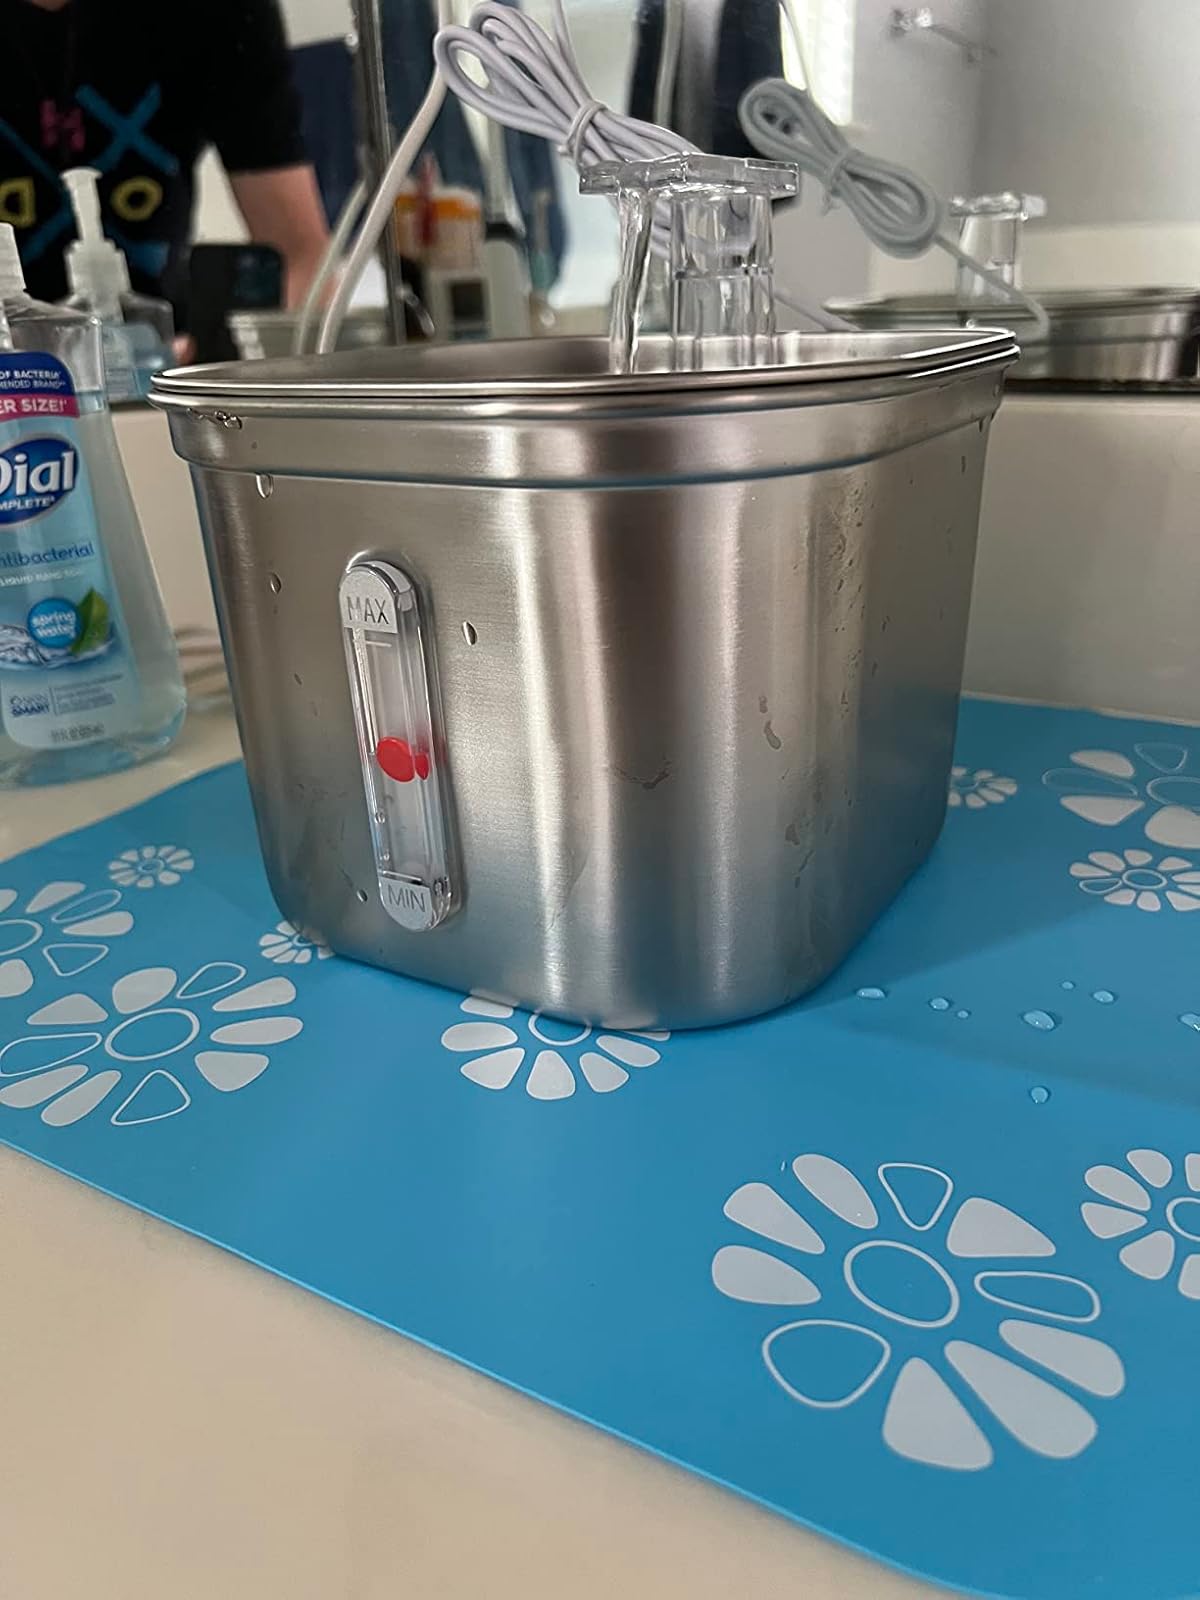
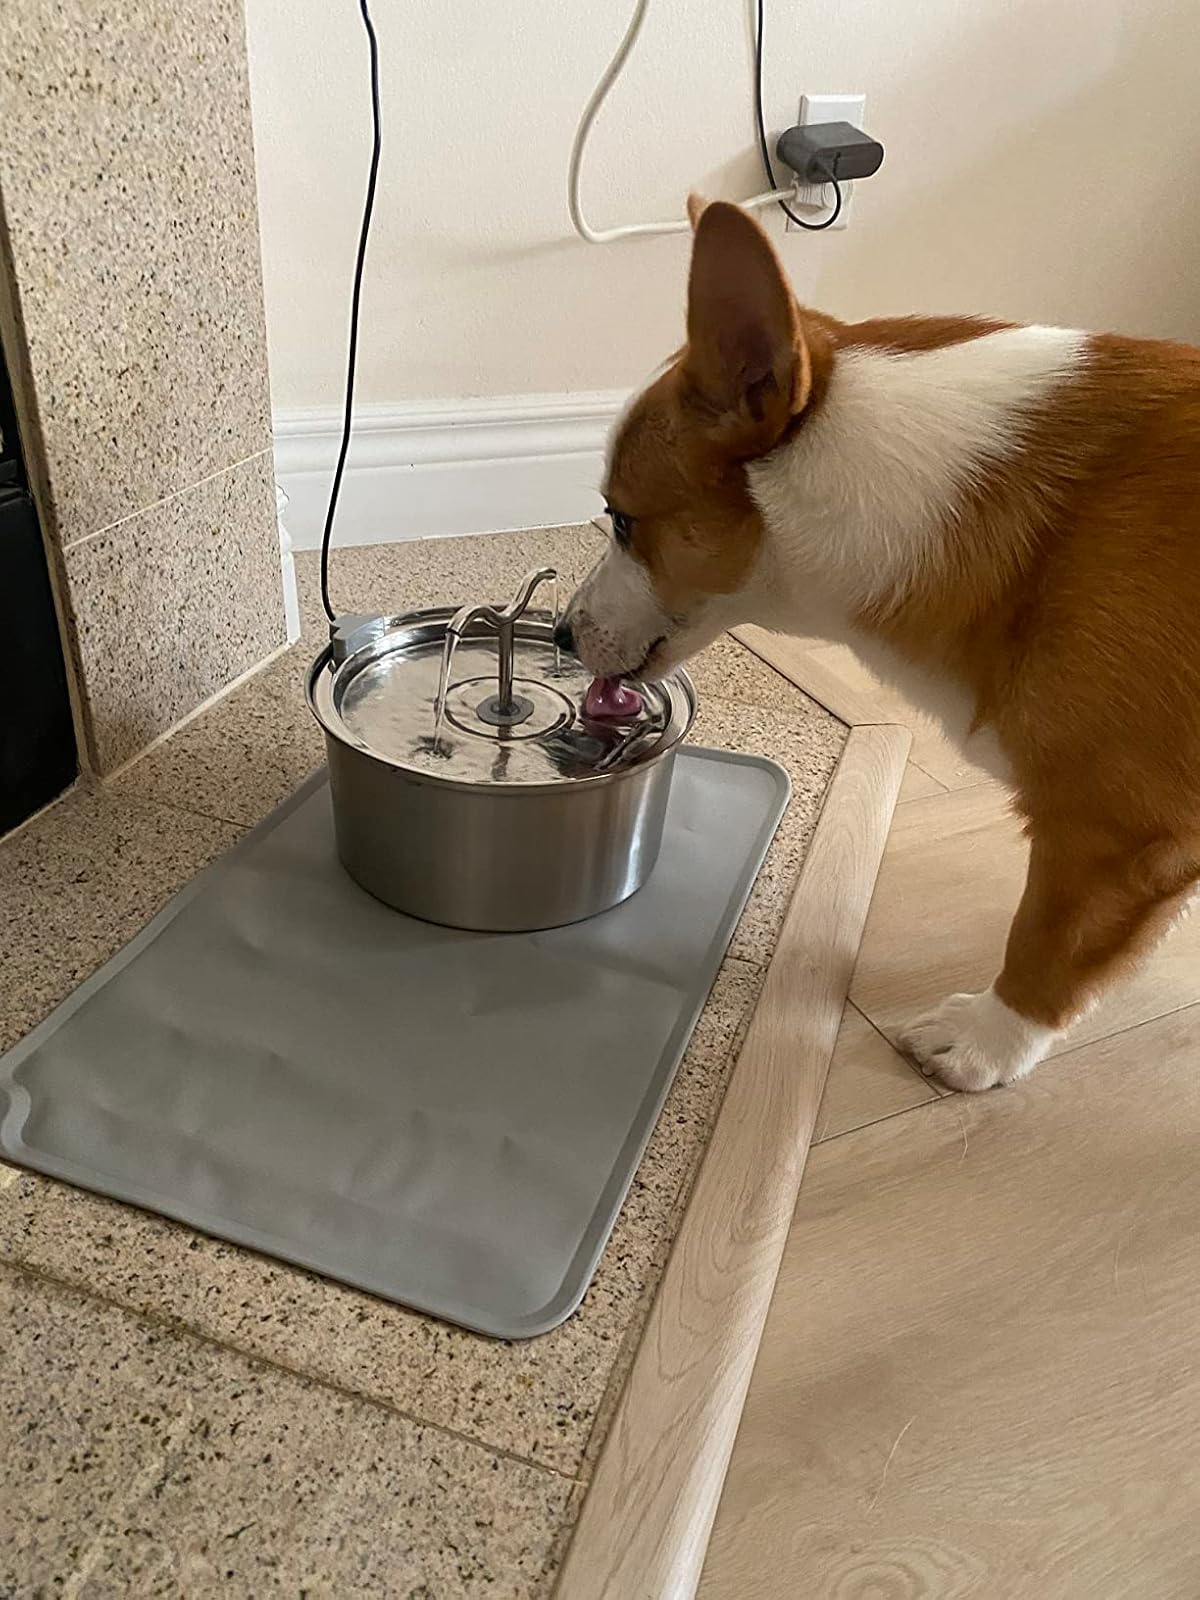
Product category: items_bowl
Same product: no